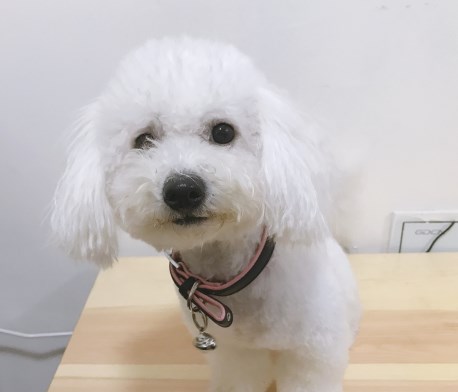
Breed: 3083-n000117-Bichon_Frise